Ultima IX: Ascension

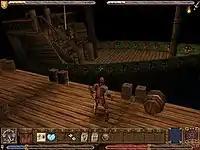
The main view of "Ultima IX". This was the first "Ultima" game to feature 3D polygon rendering.

A difference from previous "Ultima" games is that in "Ultima IX" the player has less control of what path to take in the game. Most areas of Britannia are blocked off until specific tasks are completed, reducing the amount of initial exploration available to the player.